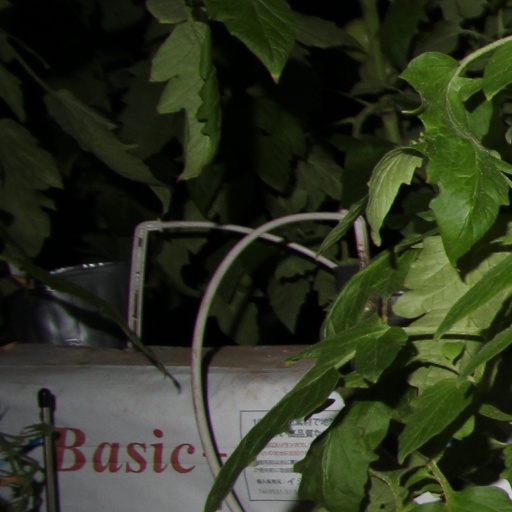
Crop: tomato